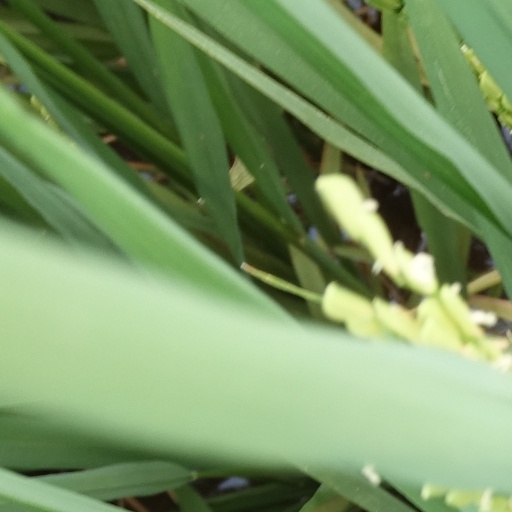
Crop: rice